Cowralepis

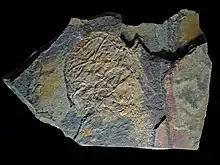
†"Cowralepis mclachlani" from the Devonian (Givetian) of Cowra, Australia

Cowralepis is an extinct genus of phyllolepid placoderm of Givetian Cowra, New South Wales, and several juveniles of various stages of growth have also been discovered. "Cowralepis" grew to 35 centimeters.